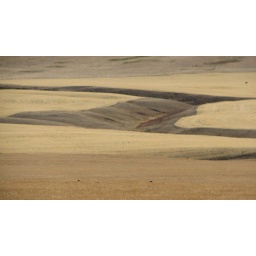
I loved the lines of this drainage channel against the yellow field. The black dots in the background are cattle.